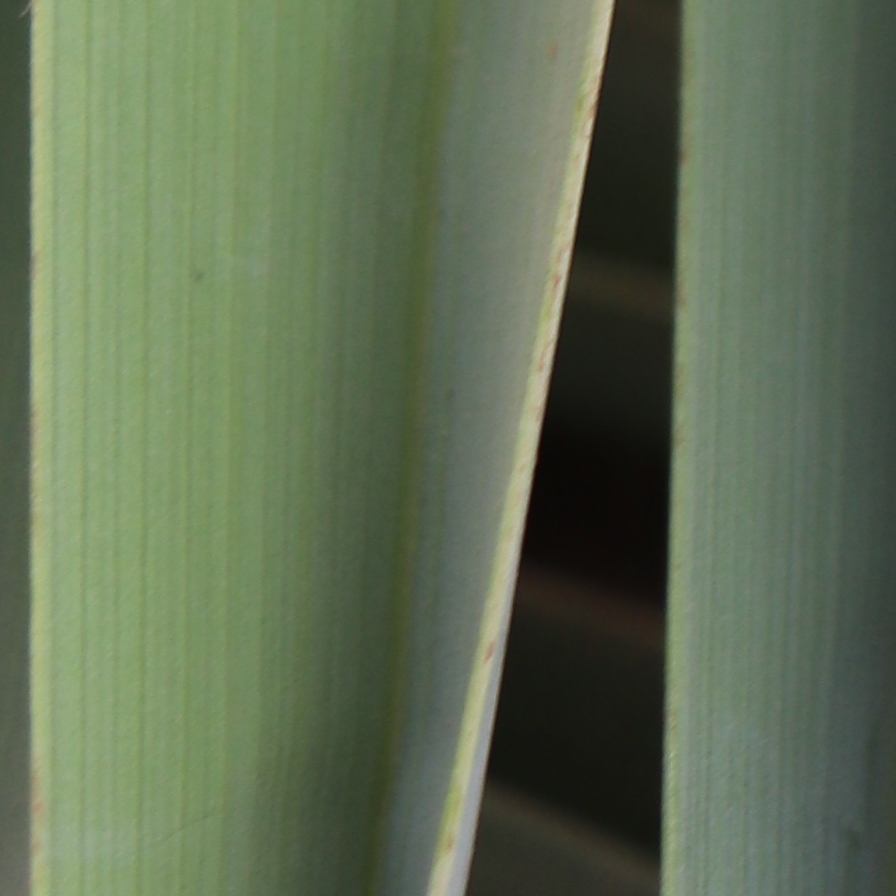
Label: Healthy